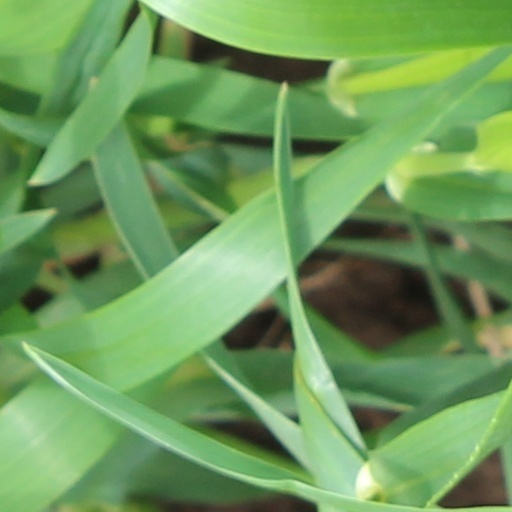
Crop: wheat